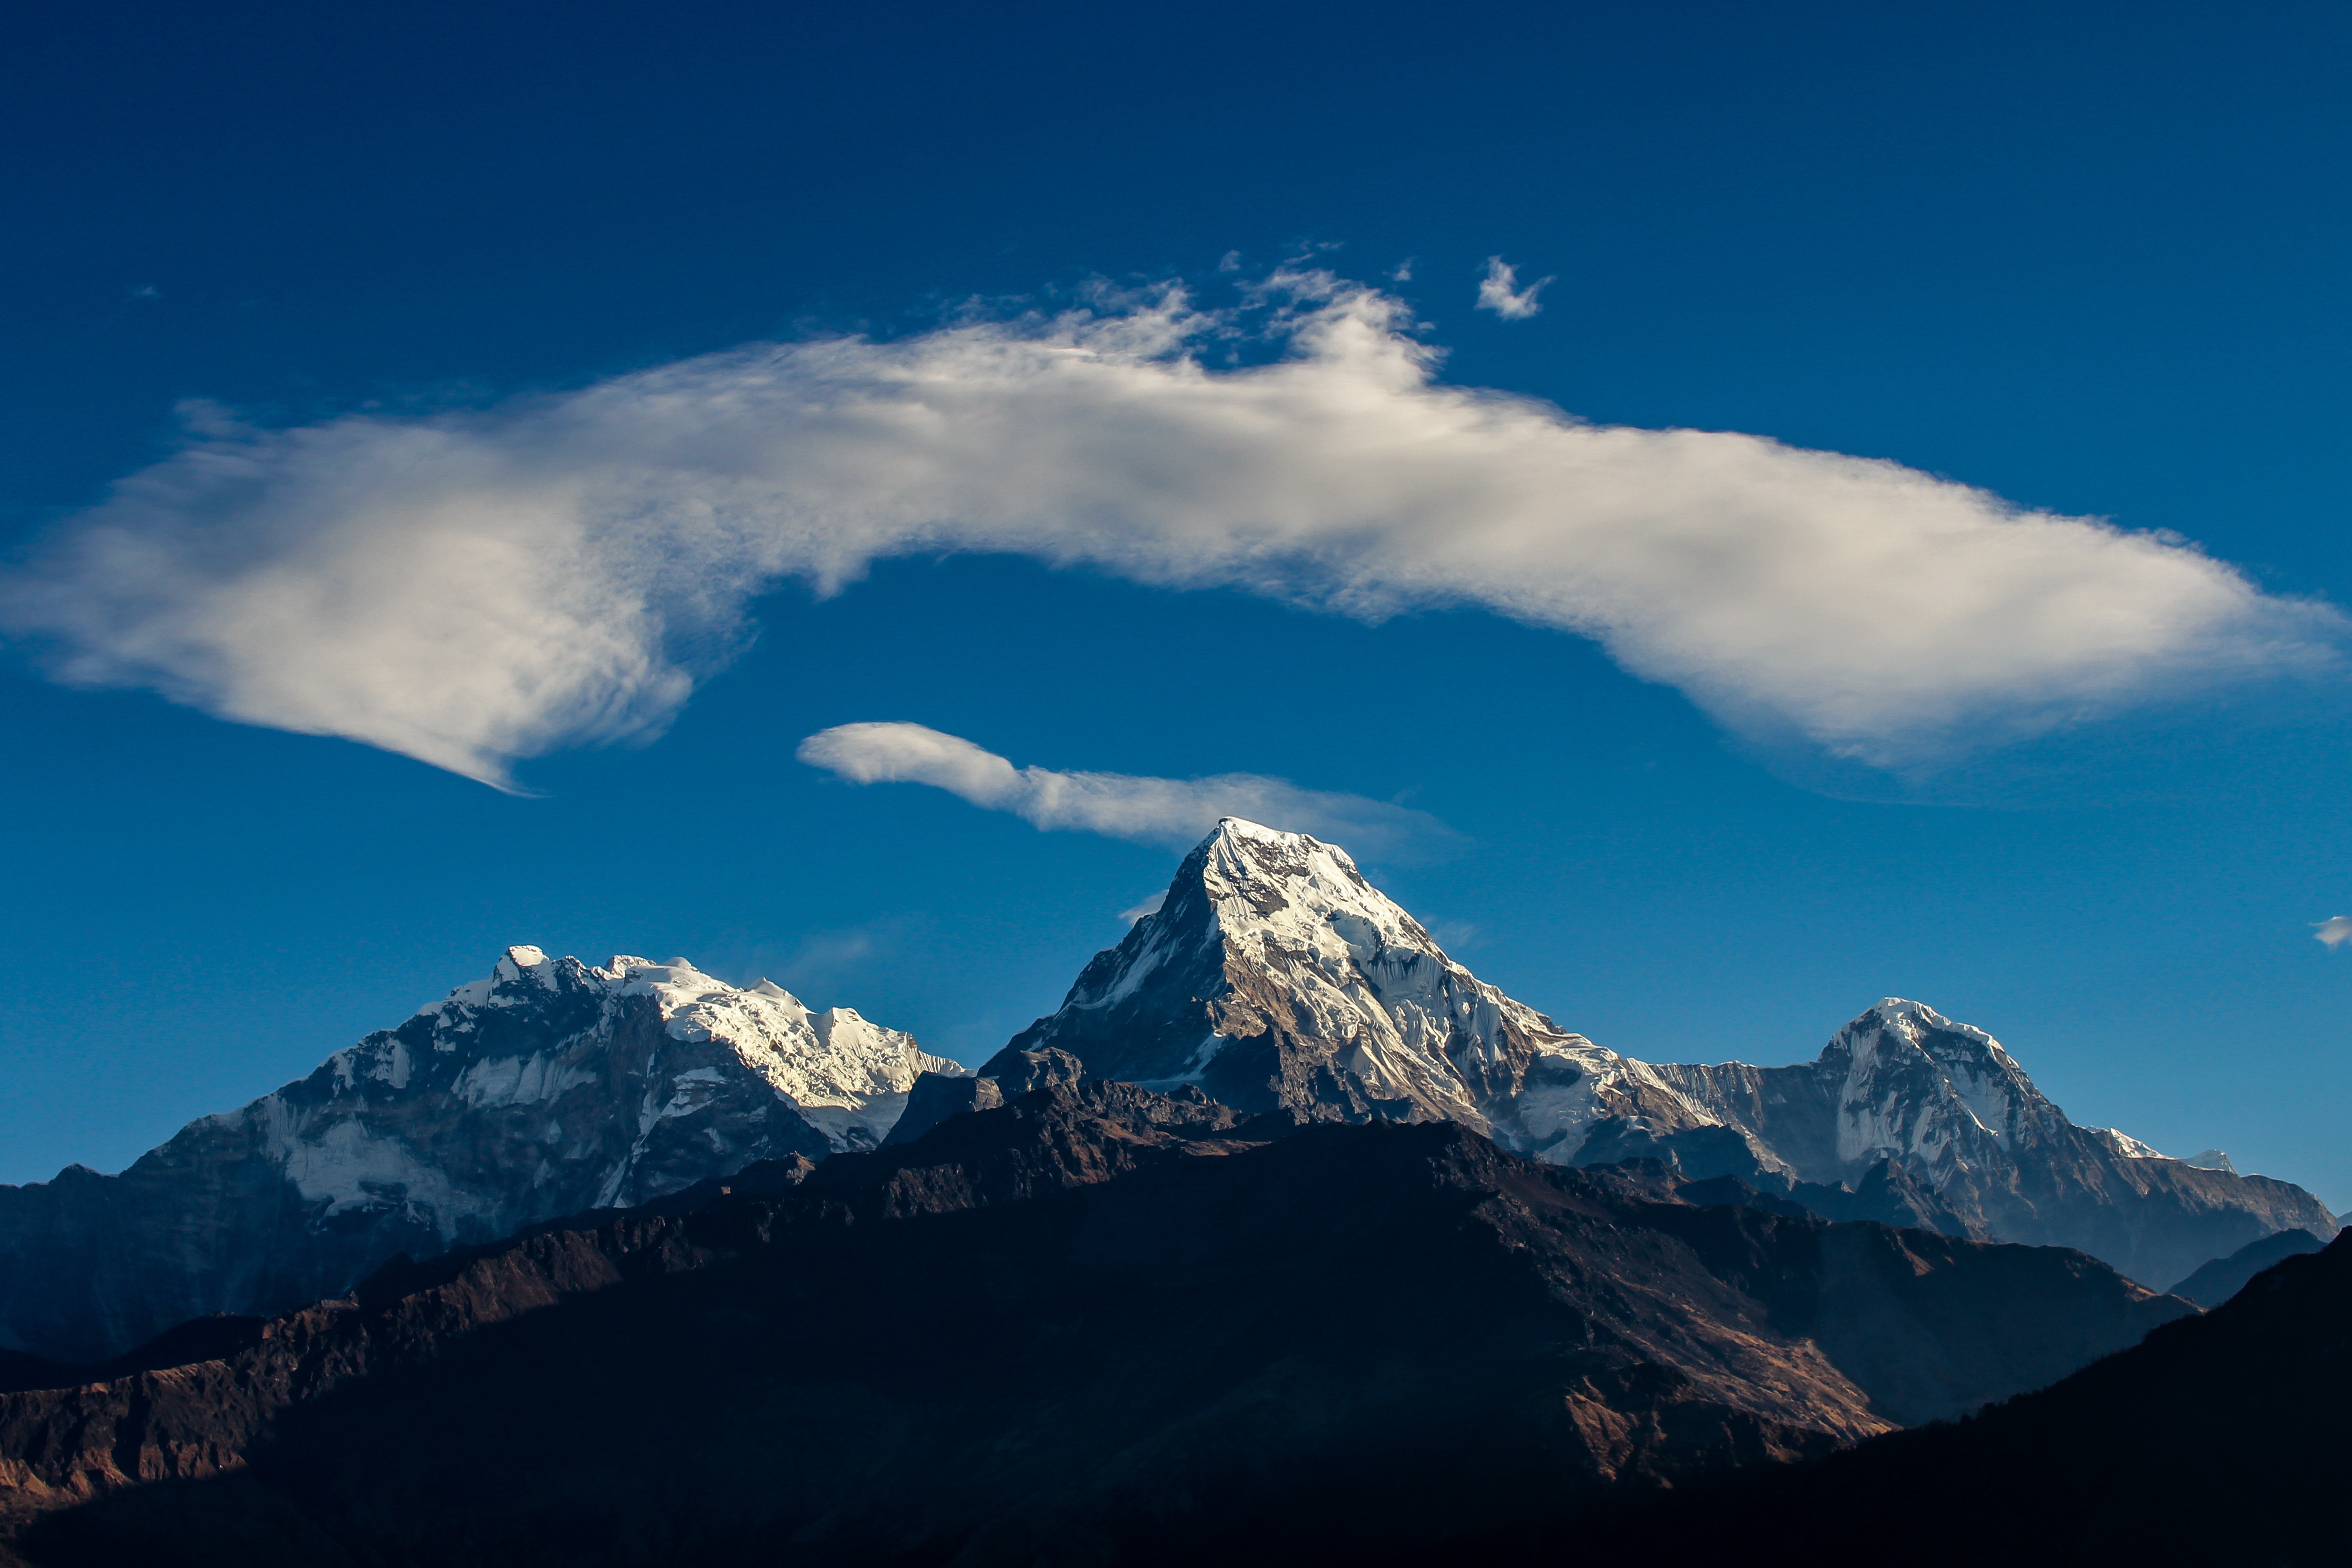
landscape, nature, outdoor, mountain, snow, cloud, sky, sunrise, hiking, hill, adventure, peak, mountain range, travel, range, trek, asia, climbing, tourism, ridge, summit, nepal, trekking, alps, plateau, circuit, himalaya, landform, annapurna, geographical feature, mountainous landforms